Beyond Outrage

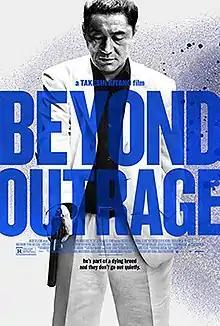
US Theatrical release poster

is a 2012 Japanese yakuza film directed by and starring Takeshi Kitano, with Toshiyuki Nishida, and Tomokazu Miura. It is a sequel to Kitano's 2010 film "Outrage" and was followed by the 2017 film "Outrage Coda".